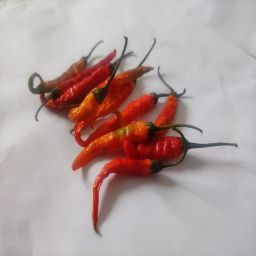
Crop: Chile Pepper
Quality: Dried